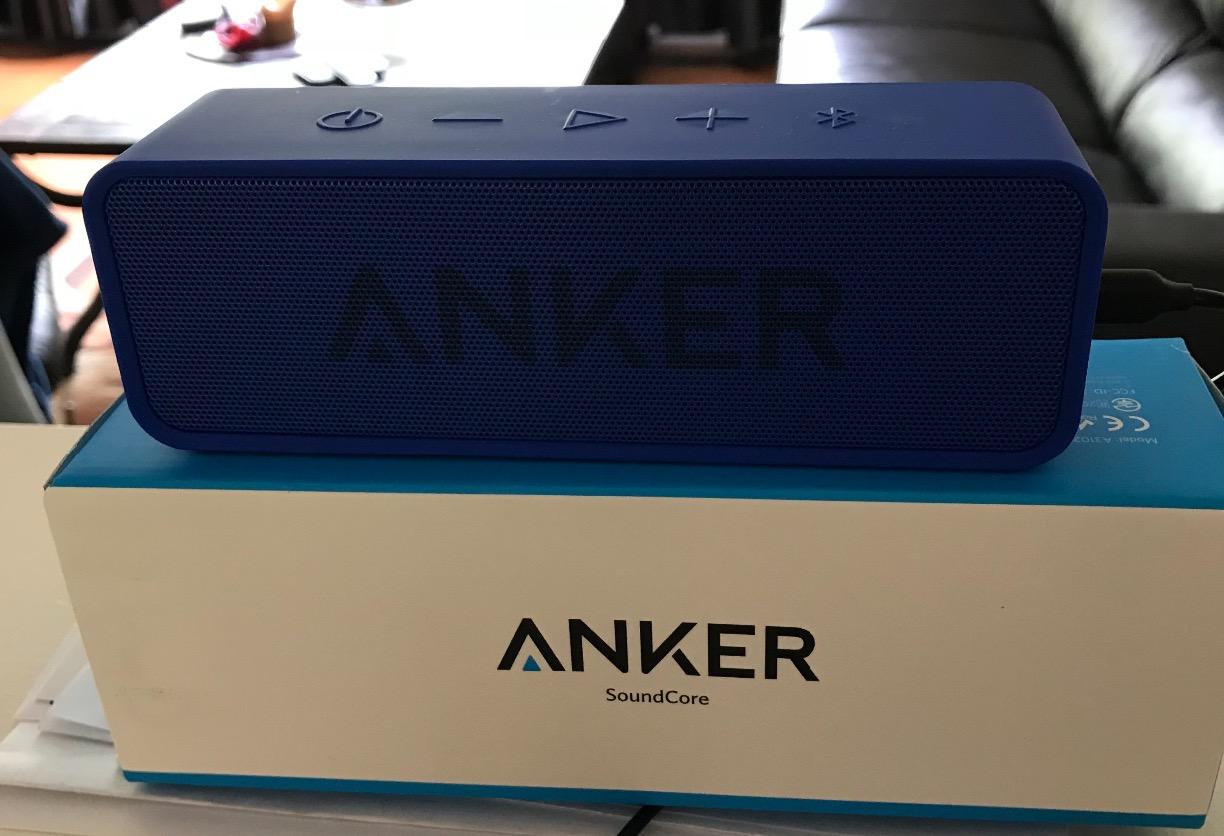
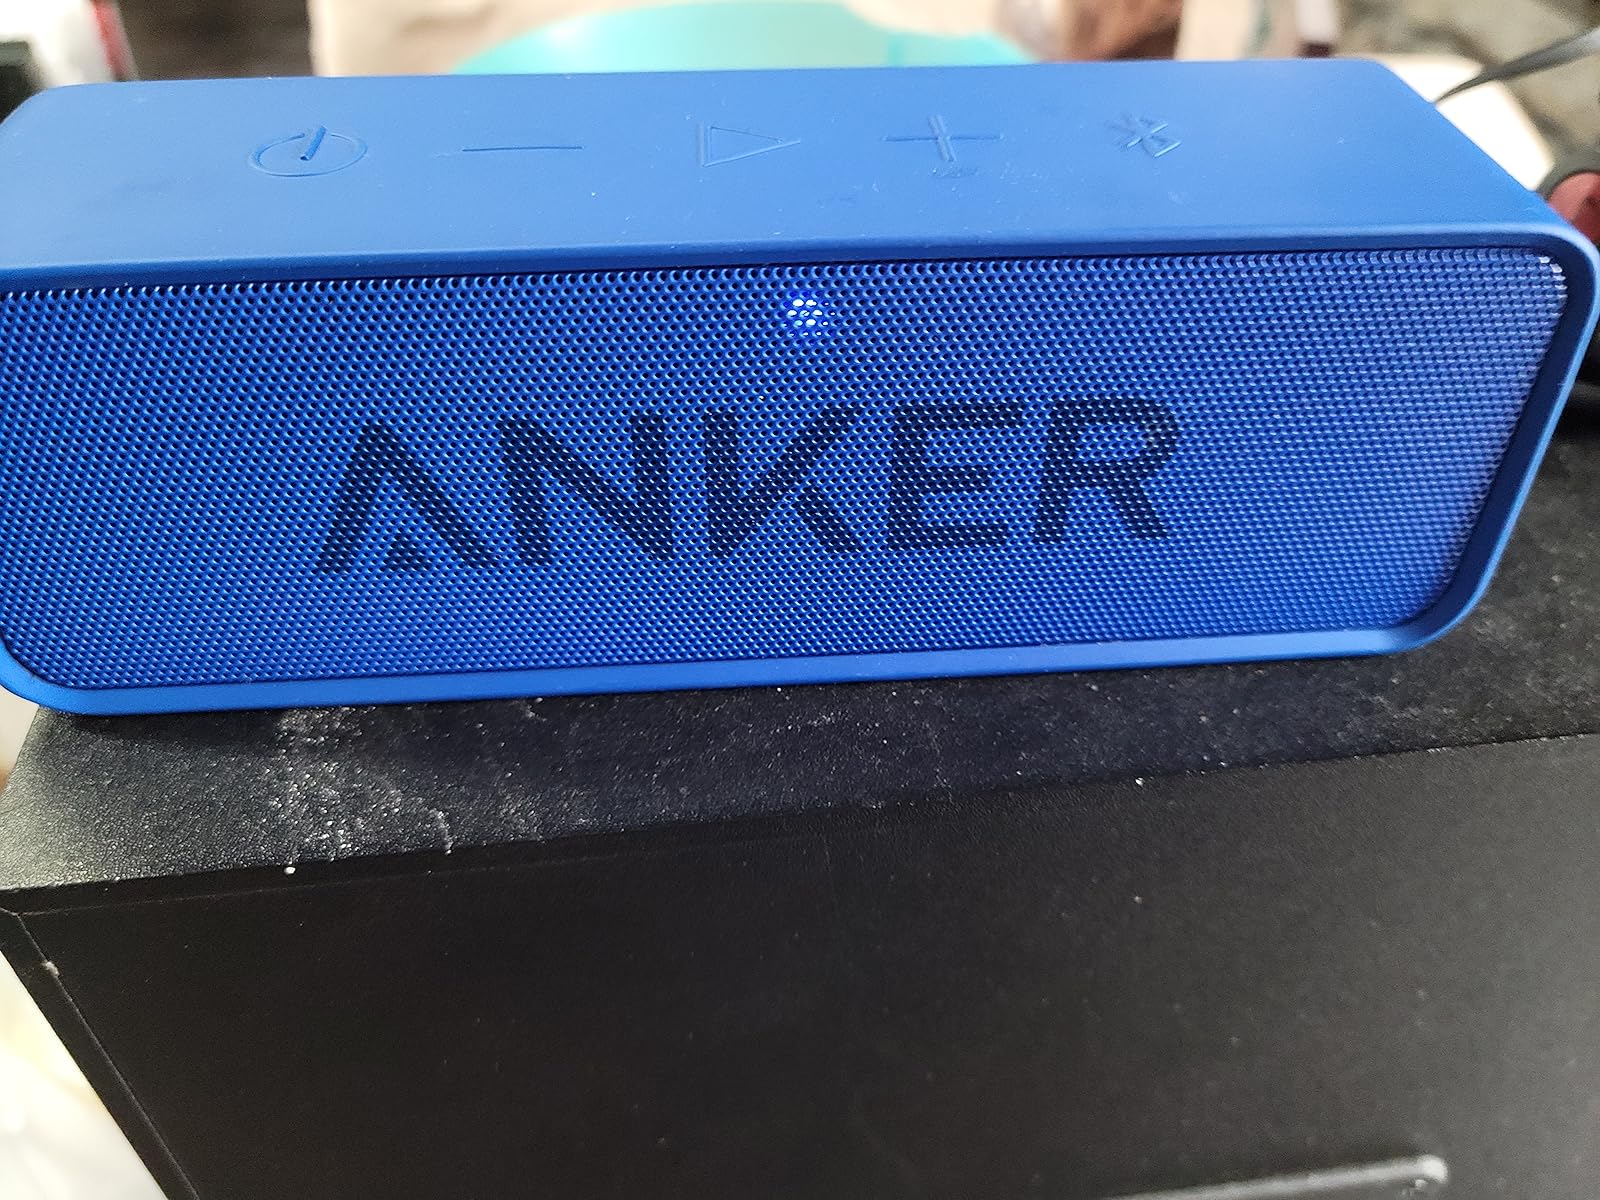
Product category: speaker
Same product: yes